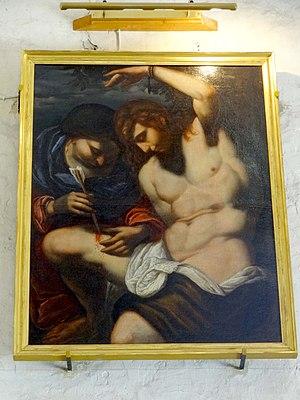
Mobilier de l'église - voir titre.
L'église Saint-Gilles est une église catholique paroissiale située à Fleurines, dans le département de l'Oise, en France. Elle se situe sur l'un des chemins de Compostelle, ce qui explique son premier vocable, et succède à un édifice du XIIᵉ siècle, dont ne subsistent plus que le clocher latéral roman, vraisemblablement tronqué, et peut-être les contreforts d'angle sud-est. En dehors de ces éléments, c'est une construction gothique flamboyante qui porte les caractéristiques du premier quart du XVIᵉ siècle. Sa grande homogénéité témoigne d'un avancement rapide du chantier. Elle va de pair avec un plan rectangulaire très simple s'inscrivant dans un rectangle, et une architecture un peu sommaire. L'effort décoratif se limite pratiquement au portail principal et aux réseaux flamboyants des fenêtres. Le décor sculpté se fait rare à l'intérieur, et se limite à ce portail, deux chapiteaux, quatre culs-de-lampe dans les angles et trois clés de voûte. Le profil des nervures des voûtes est rustique, et les arcs formerets font défaut. Ceci n'empêche pas une exécution solide et soignée.